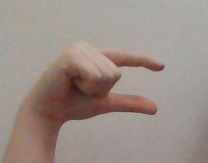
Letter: dal